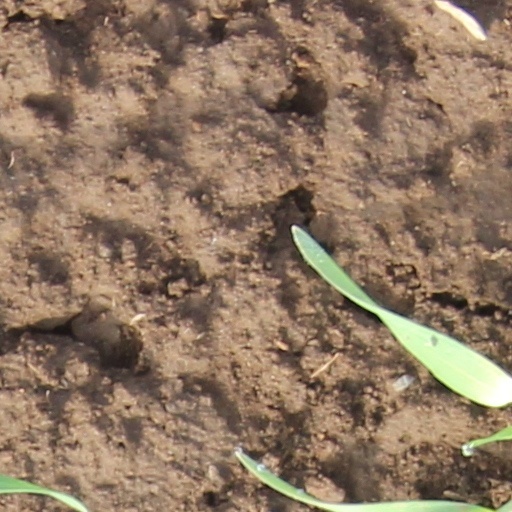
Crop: wheat